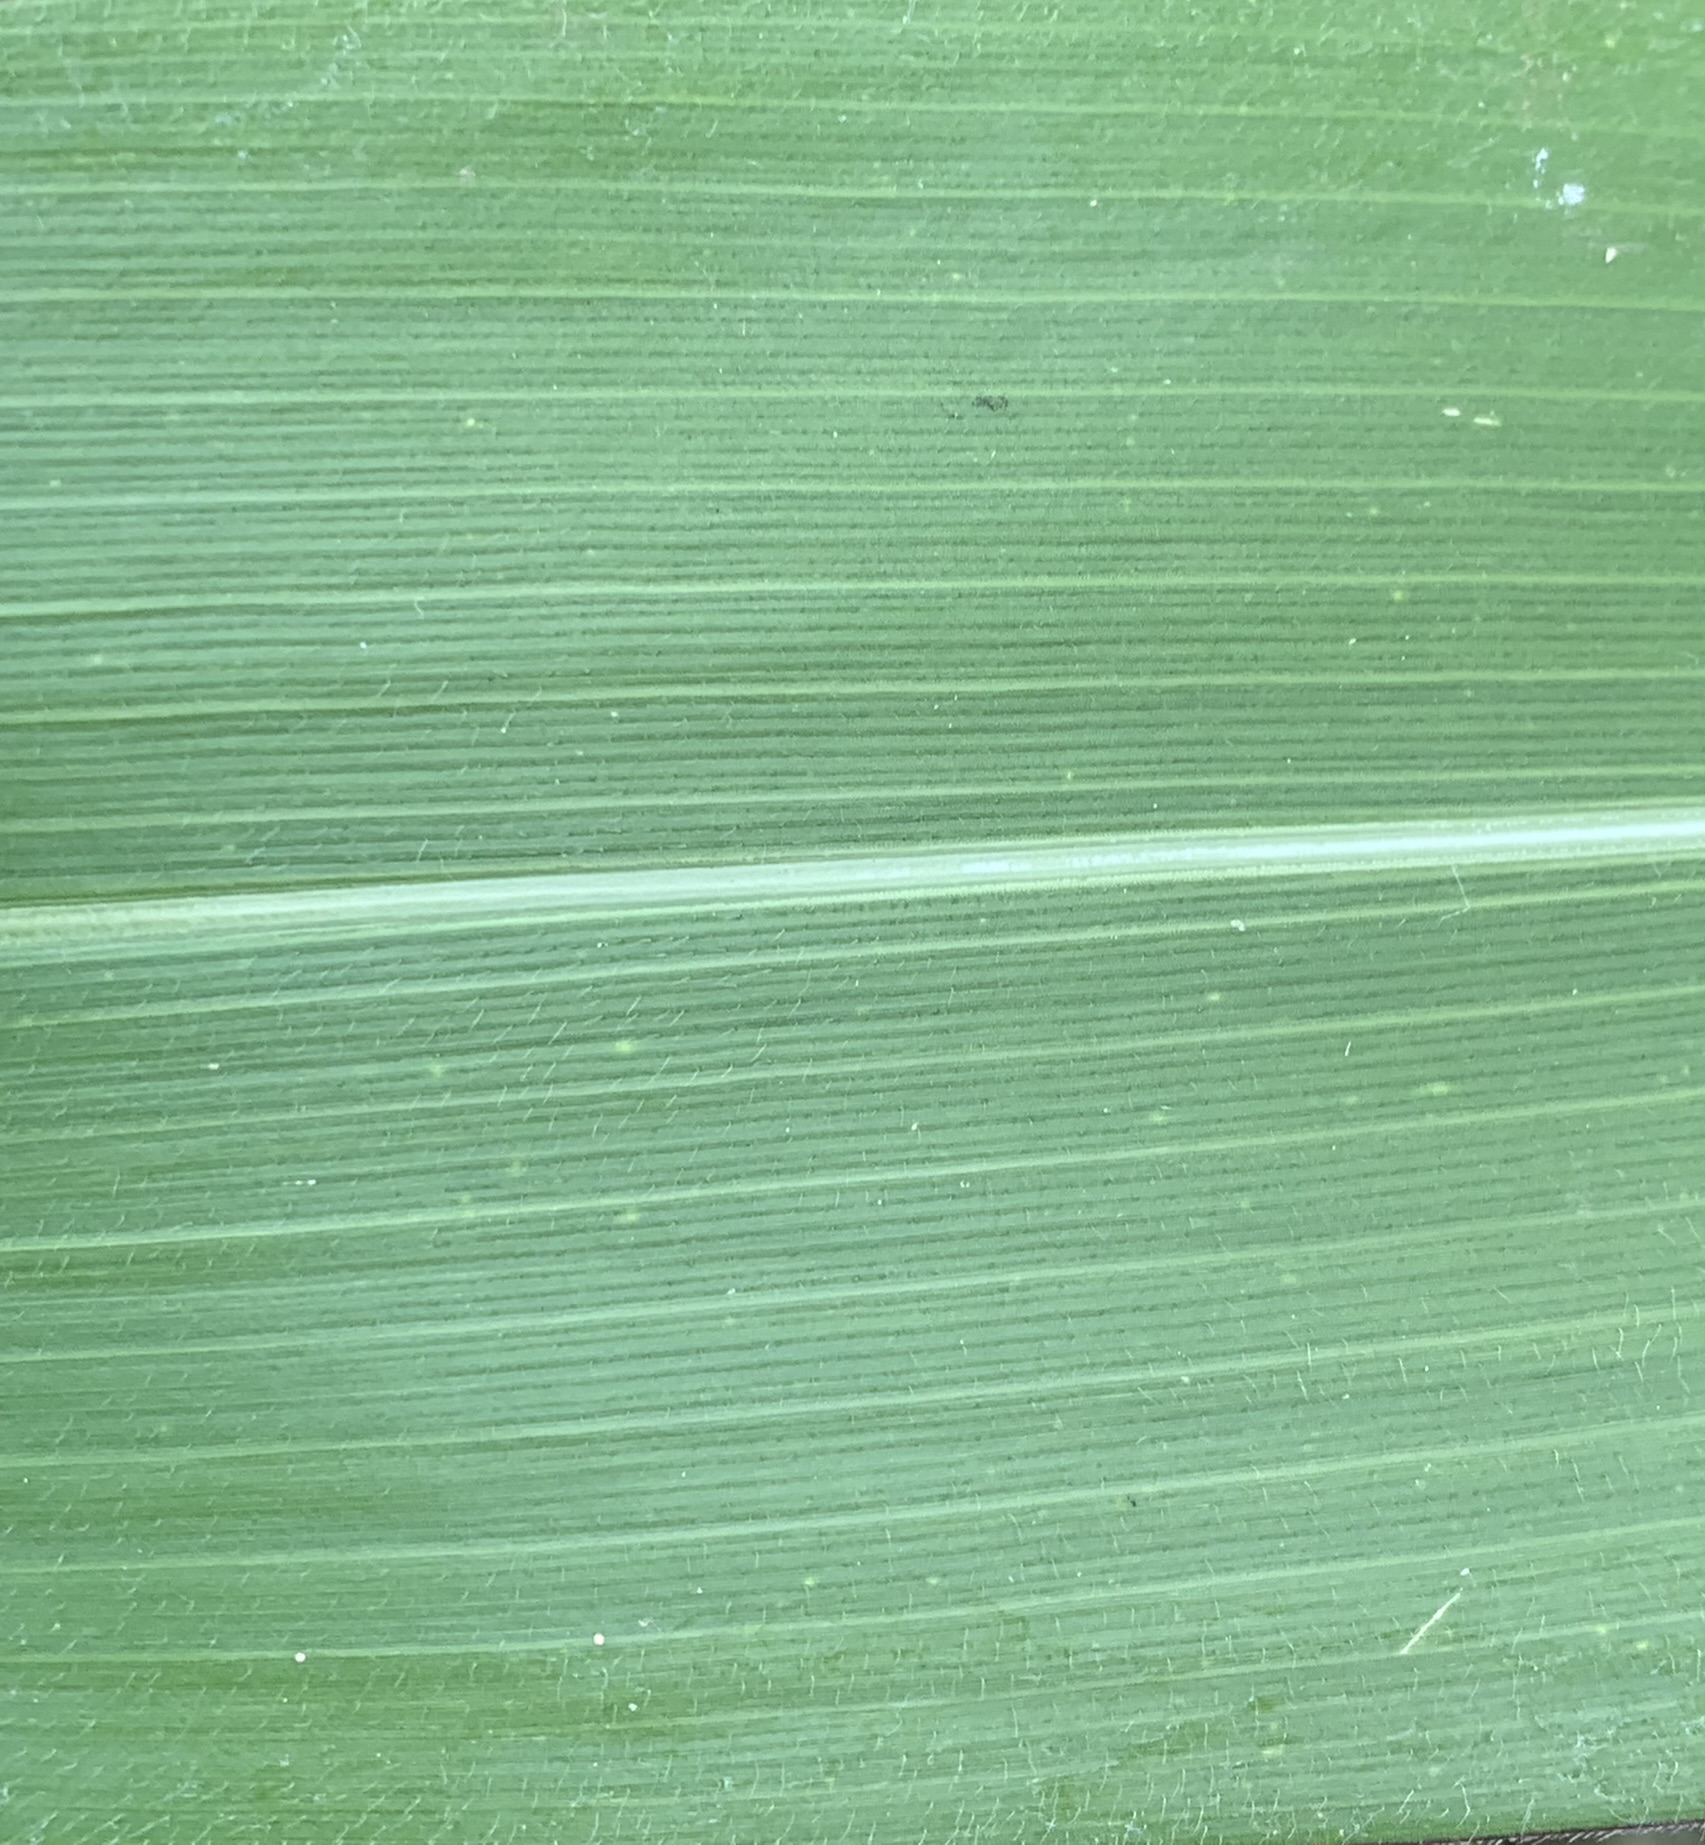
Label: Healthy